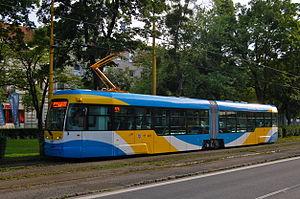
Tram Vario LF2+ Košice č801 Rue Šturová Français
Le réseau de tramway de Košice est exploité par l'entreprise publique Dopravný podnik mesta Košice, il a une longueur de 33,7 km pour 48 arrêts.